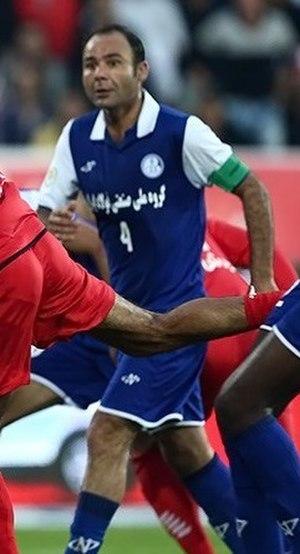
Sohrab Bakhtiarizadeh, né le 11 septembre 1974 à Ahvaz, est un footballeur iranien.